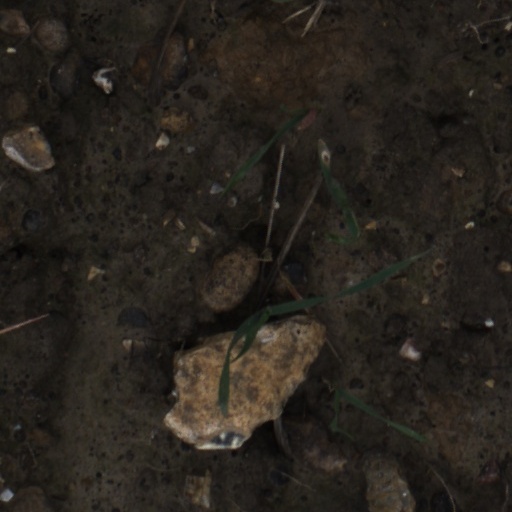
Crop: wheat